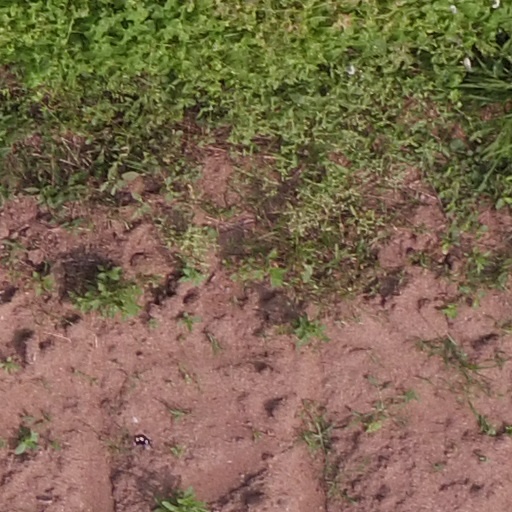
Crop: maize; corn